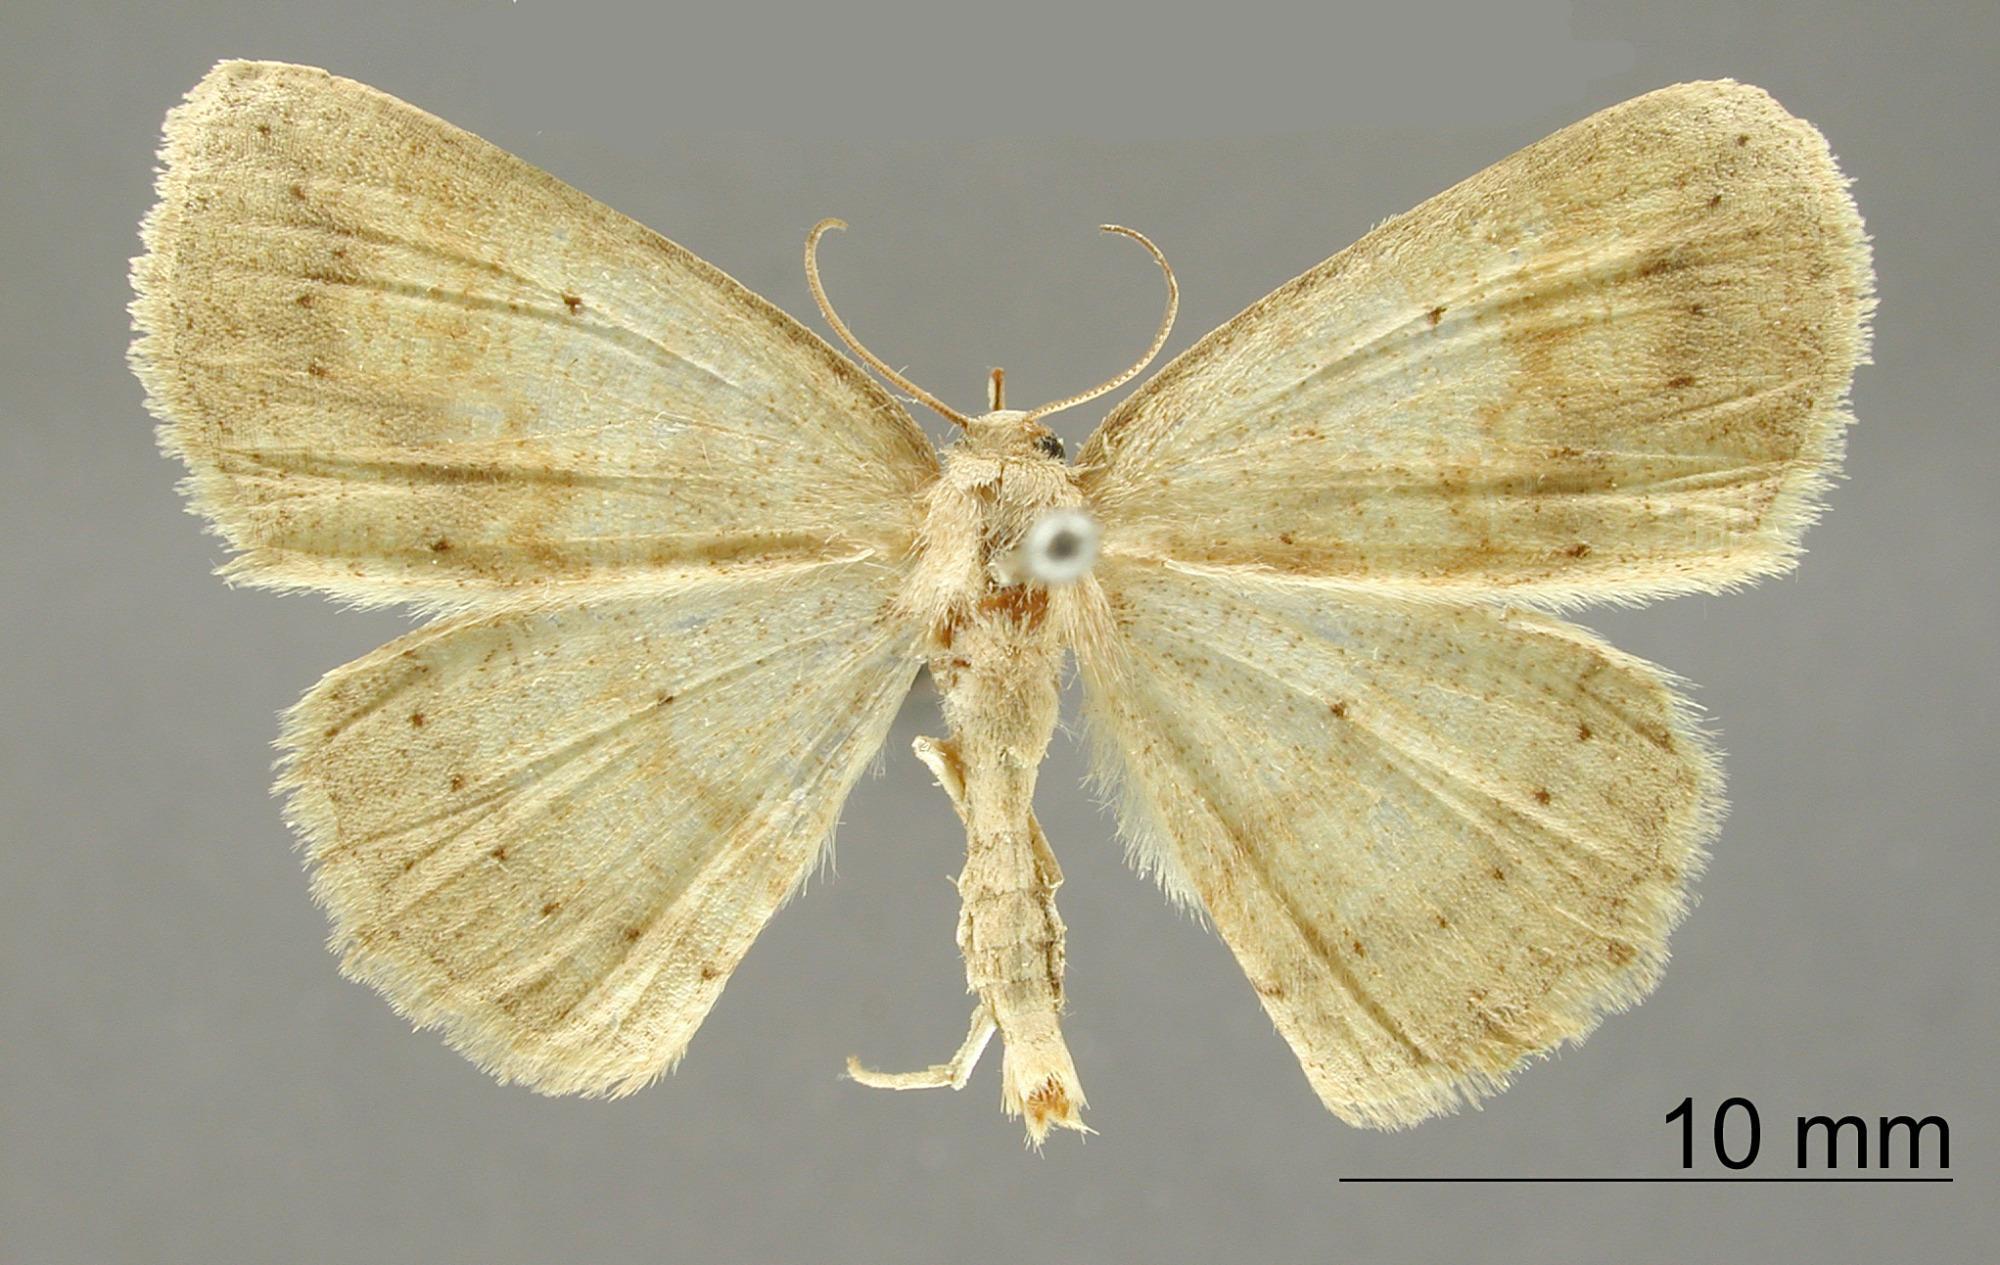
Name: Spododes nubilata
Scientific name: Spododes nubilata Schaus, 1901
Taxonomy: Animalia, Arthropoda, Insecta, Lepidoptera, Geometridae, Ennominae
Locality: Chanchamayo, Peru, Peru